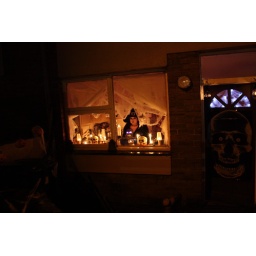
Some of my Halloween decorations, the house from the outside with me in the window